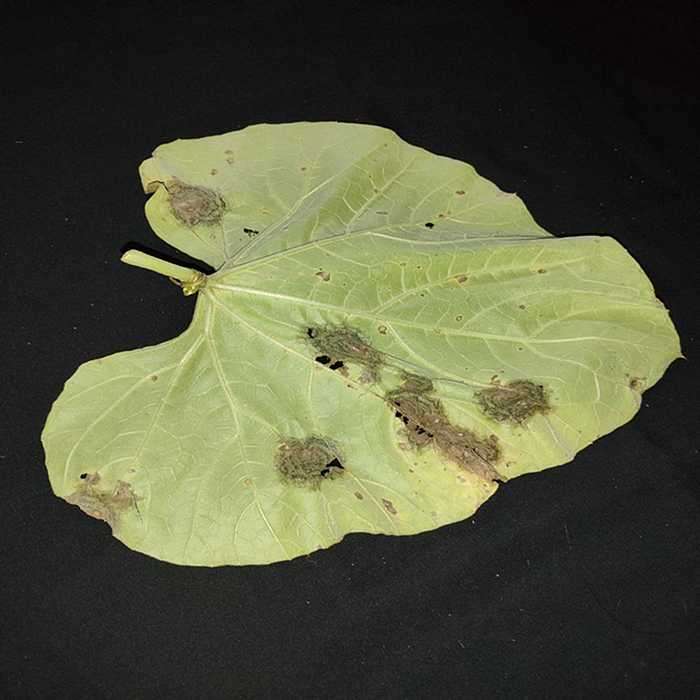
Plant: Bottle gourd
Label: Downey mildew